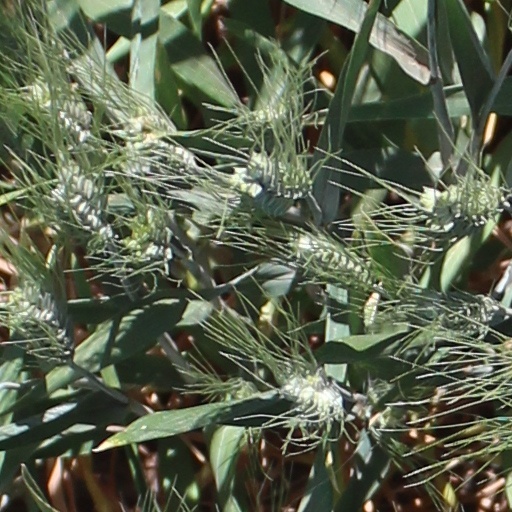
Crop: wheat